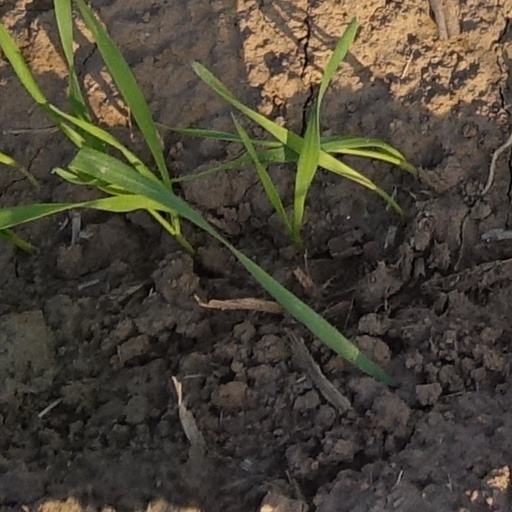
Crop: wheat